Chronology of the Crusades, 1095–1187

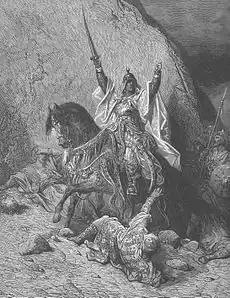
19th-century depiction of Saladin, by Gustave Doré

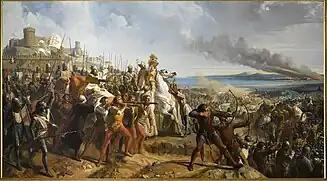
The Battle of Montgisard, 1177 by Charles Philippe Larivière, 1842–1844.

The death of Zengi in 1146 would give rise to an even more powered leader of the Zengid dynasty, his son Nūr-ad-Din who would come to dominate Syria and, to some extent, Egypt.